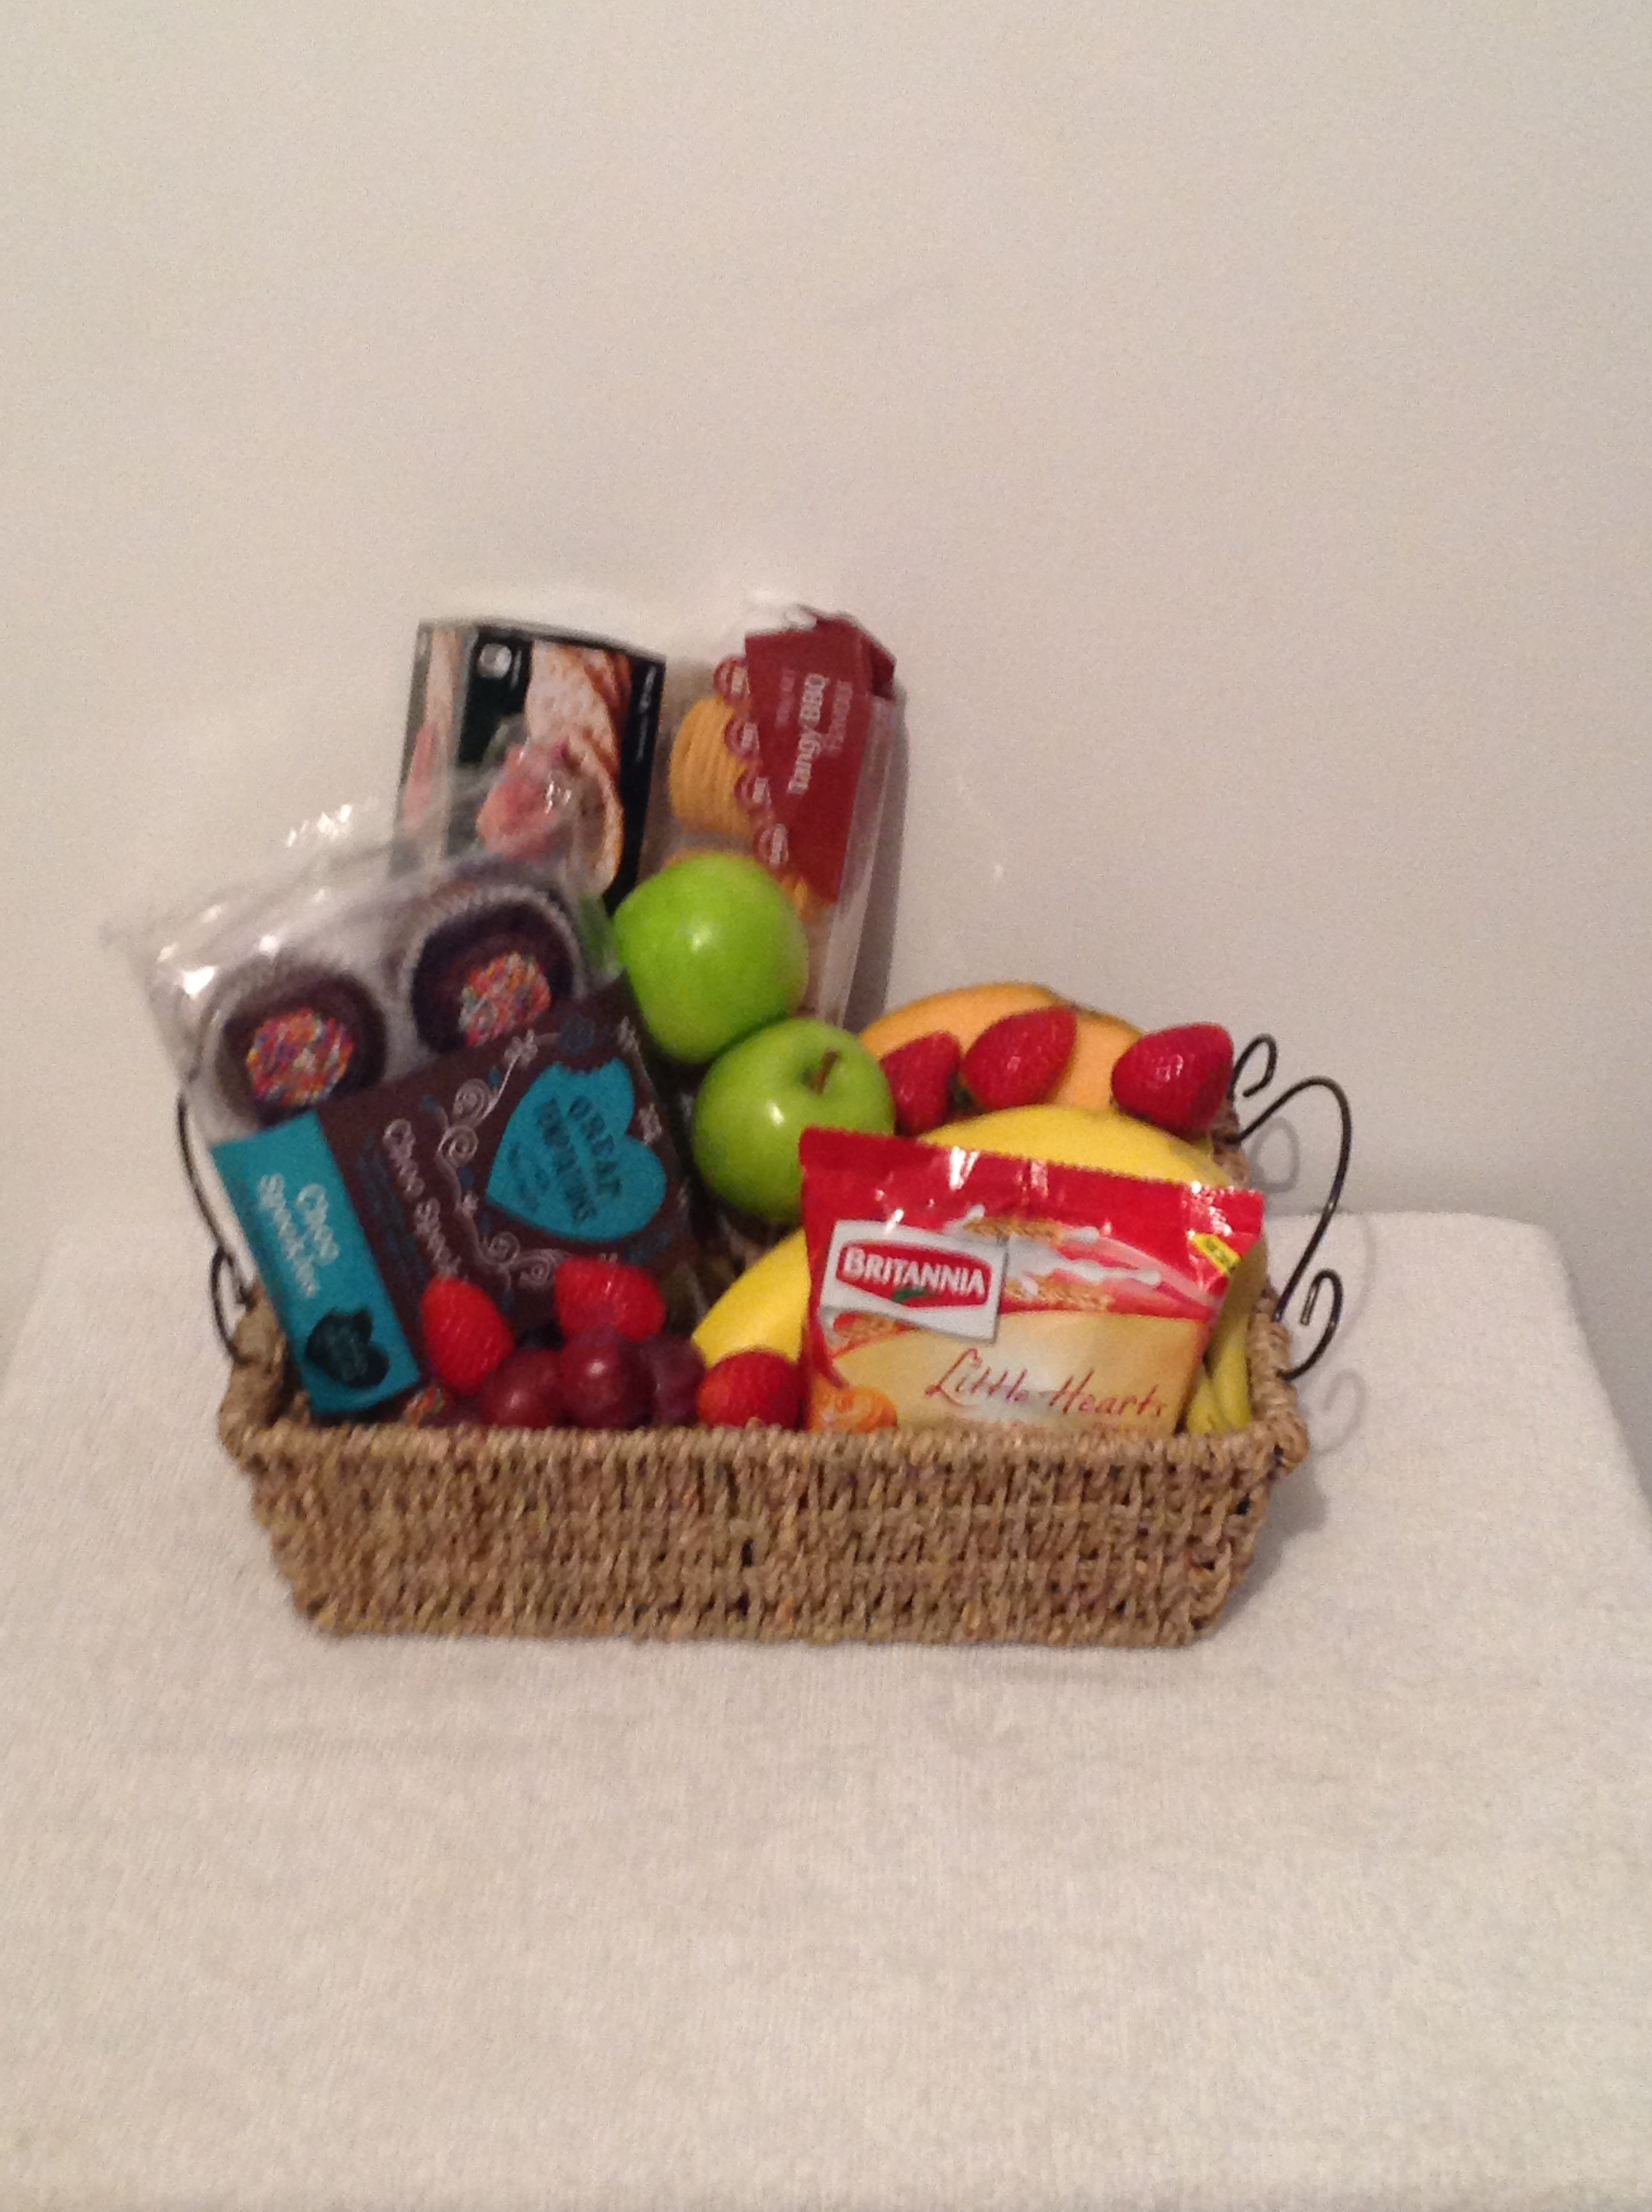
gift, food, produce, basket, home accessories, gift basket